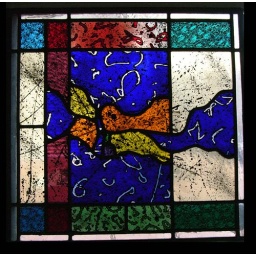
'Blue Flash' window in private house Cardiff.